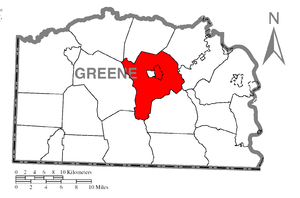
Franklin Township est un township situé au centre du comté de Greene, en Pennsylvanie, aux États-Unis. En 2010, il comptait une population de 7 280 habitants.